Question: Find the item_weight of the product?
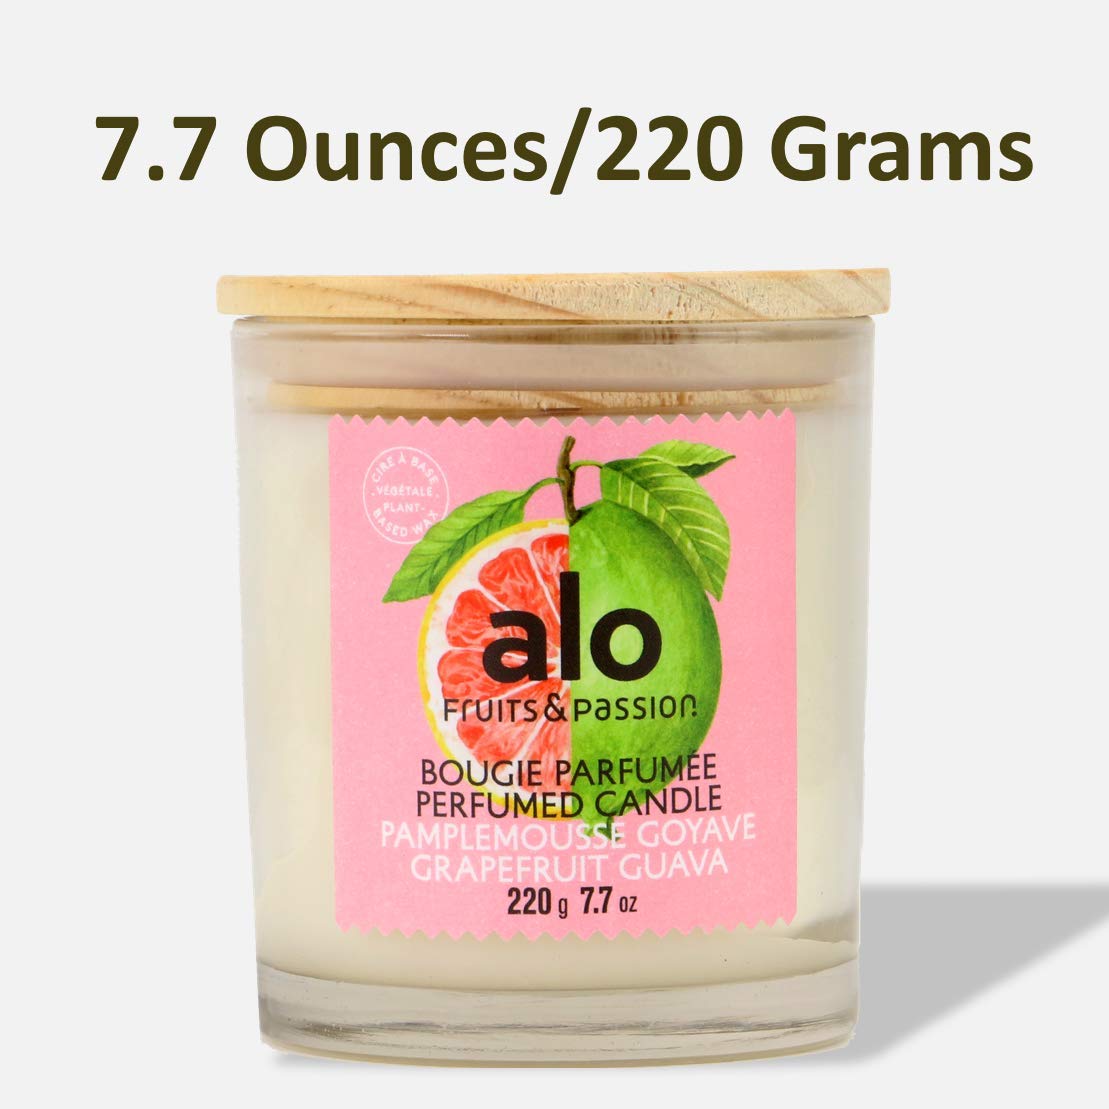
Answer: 220.0 gram